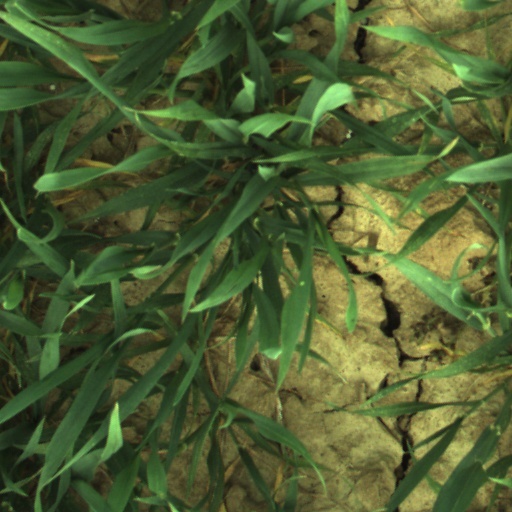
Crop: wheat